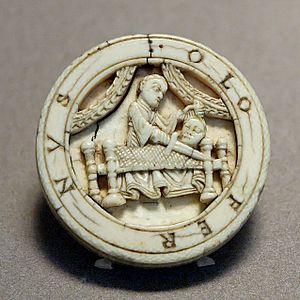
Judith et Holopherne, pion de trictrac. Ivoire, France de l'Ouest, XIIe siècle, trouvé à Bayeux en 1838.
Judith décapitant Holopherne est un thème artistique tiré du Livre de Judith, particulièrement représenté dans la peinture européenne du XVIIᵉ siècle. Judith entre dans la tente d'Holopherne, un général assyrien sur le point de mener une offensive contre la ville de Béthulie. Il s'enivre au point de perdre connaissance ; Judith le décapite, et emporte sa tête dans un panier.
Le trictrac, plus rarement tric trac ou tric-trac, est un jeu de société de hasard raisonné pour deux joueurs qui se joue avec des dés sur un tablier semblable à celui du backgammon. Il appartient à la famille des jeux de tables.